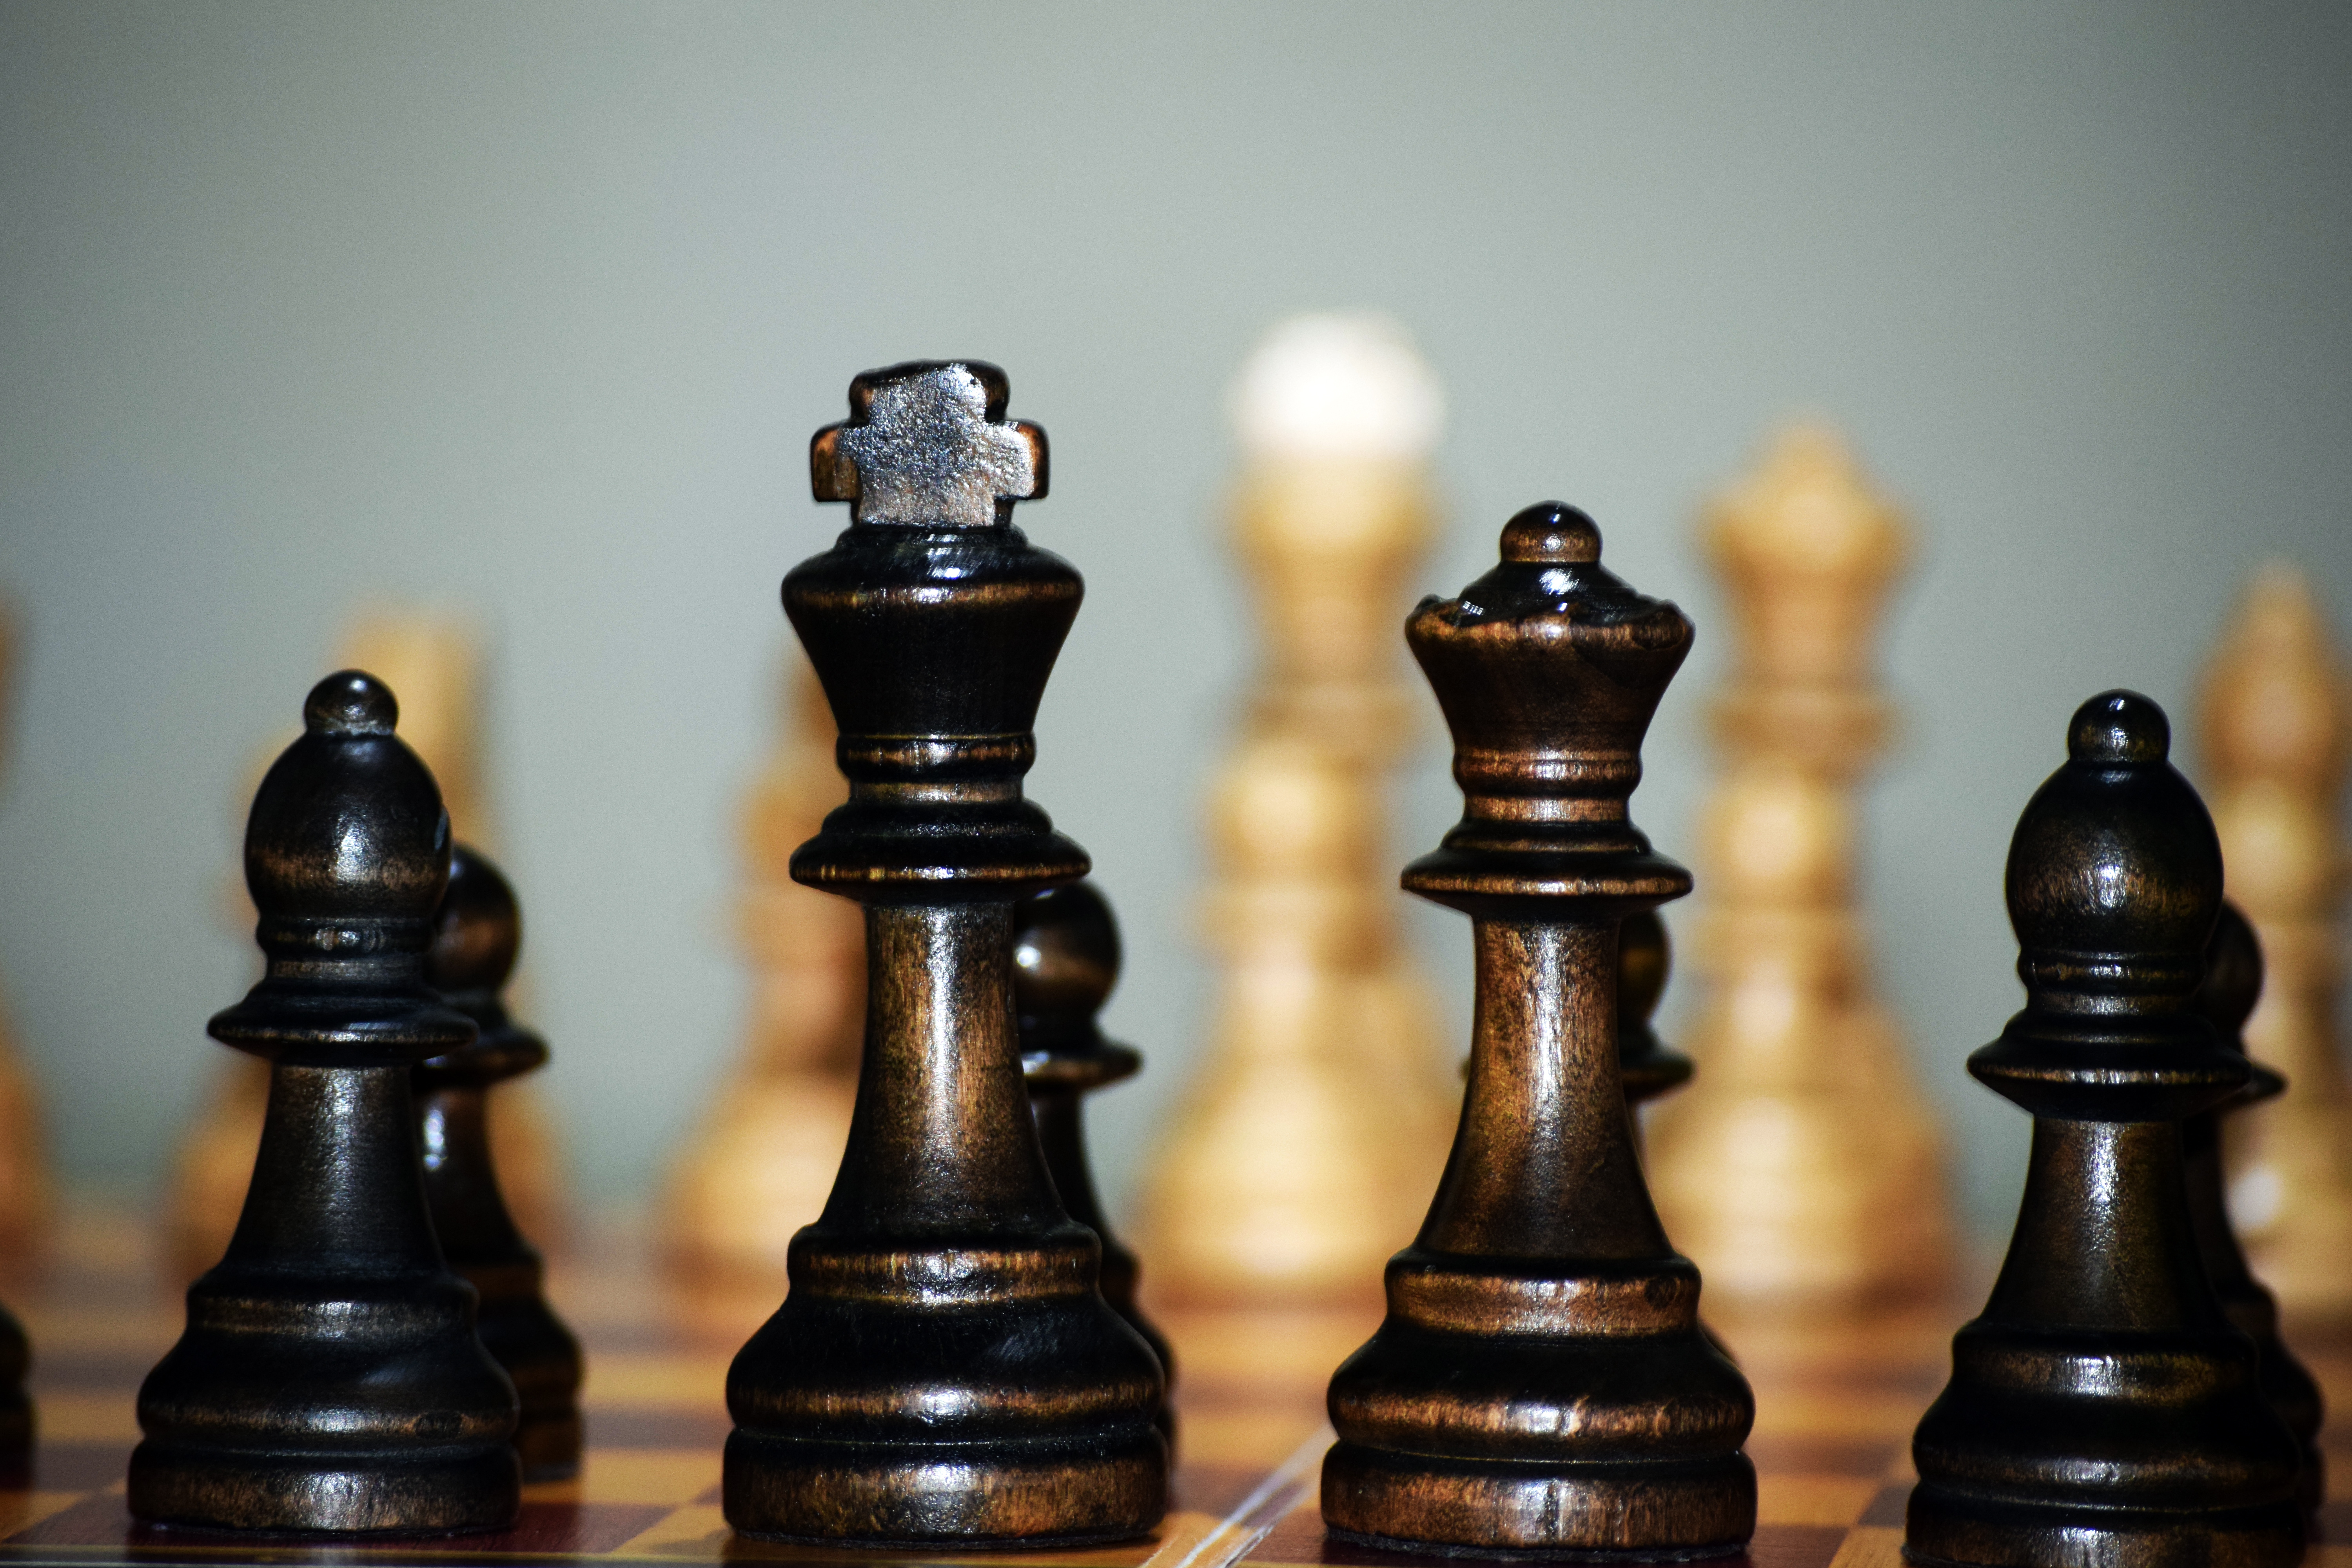
chess, king, queen, bishop, pawn, board, white, black, rook, knight, pieces, check, checkmate, game, wood, chessboard, sports equipment, board game, line, indoor games and sports, recreation, tabletop game, still life photography, games, darkness, varnish, pattern, Tints and shades, hardwood, still life